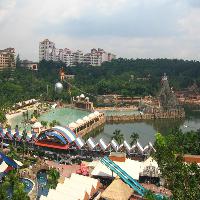
Weather: cloudy or overcast